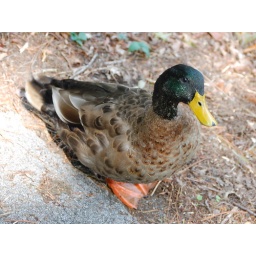
This duck is always in the park. Him and a white duck are always together. I think it's love.